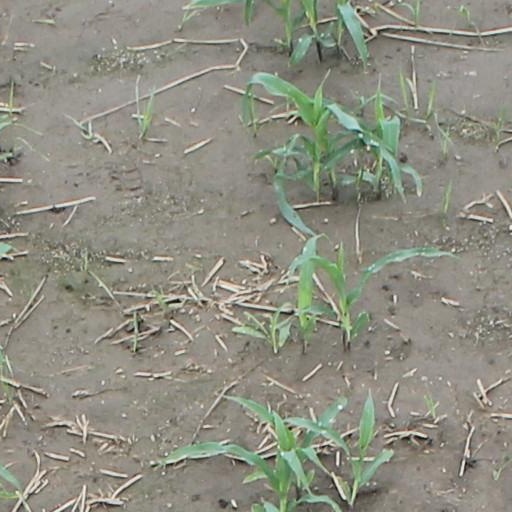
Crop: maize; corn